Excelsior Motor Company

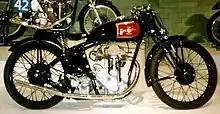
Excelsior Manxman 250 cc 1935

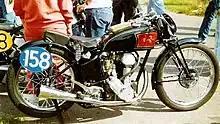
Excelsior Manxman 350 cc OHC 1935

Their first major racing success was in 1929 when they took the Lightweight TT race on a B14, soon to be their most popular model. Emerged from the Great Depression in a sound financial state, Excelsior commissioned Blackburne to design a 4-valve racing engine. Known as the Mechanical Marvel, it won the 1933 TT in its first outing. The complex machine continued with great success on the Continent but was retired at the end of the 1934 season as it was too complex to offer for sale as a production racer. That role was filled from 1935 by the 2-valve overhead camshaft Manxman.